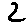
Label: 2